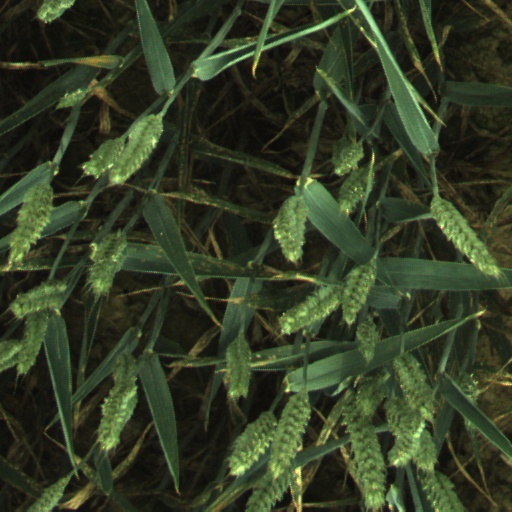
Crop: wheat